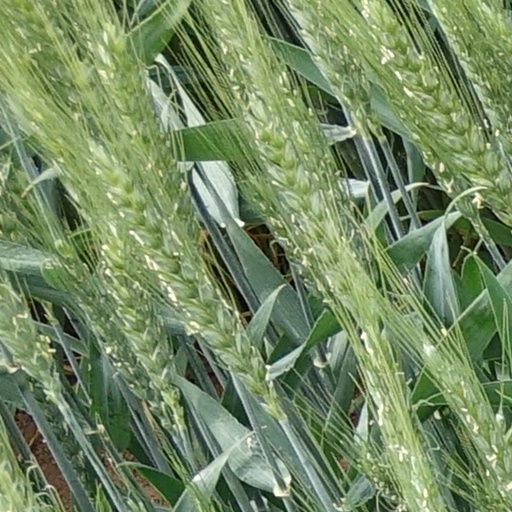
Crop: wheat